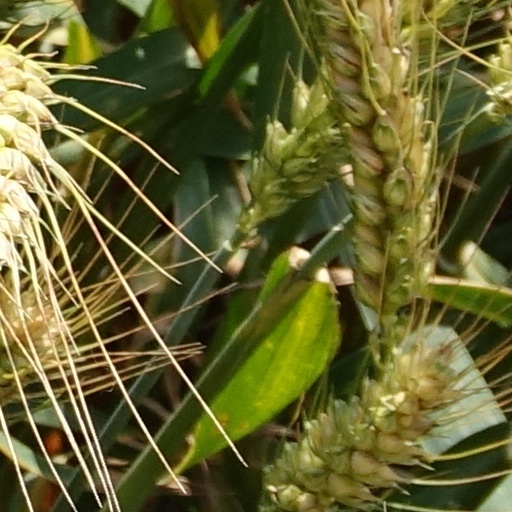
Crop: wheat